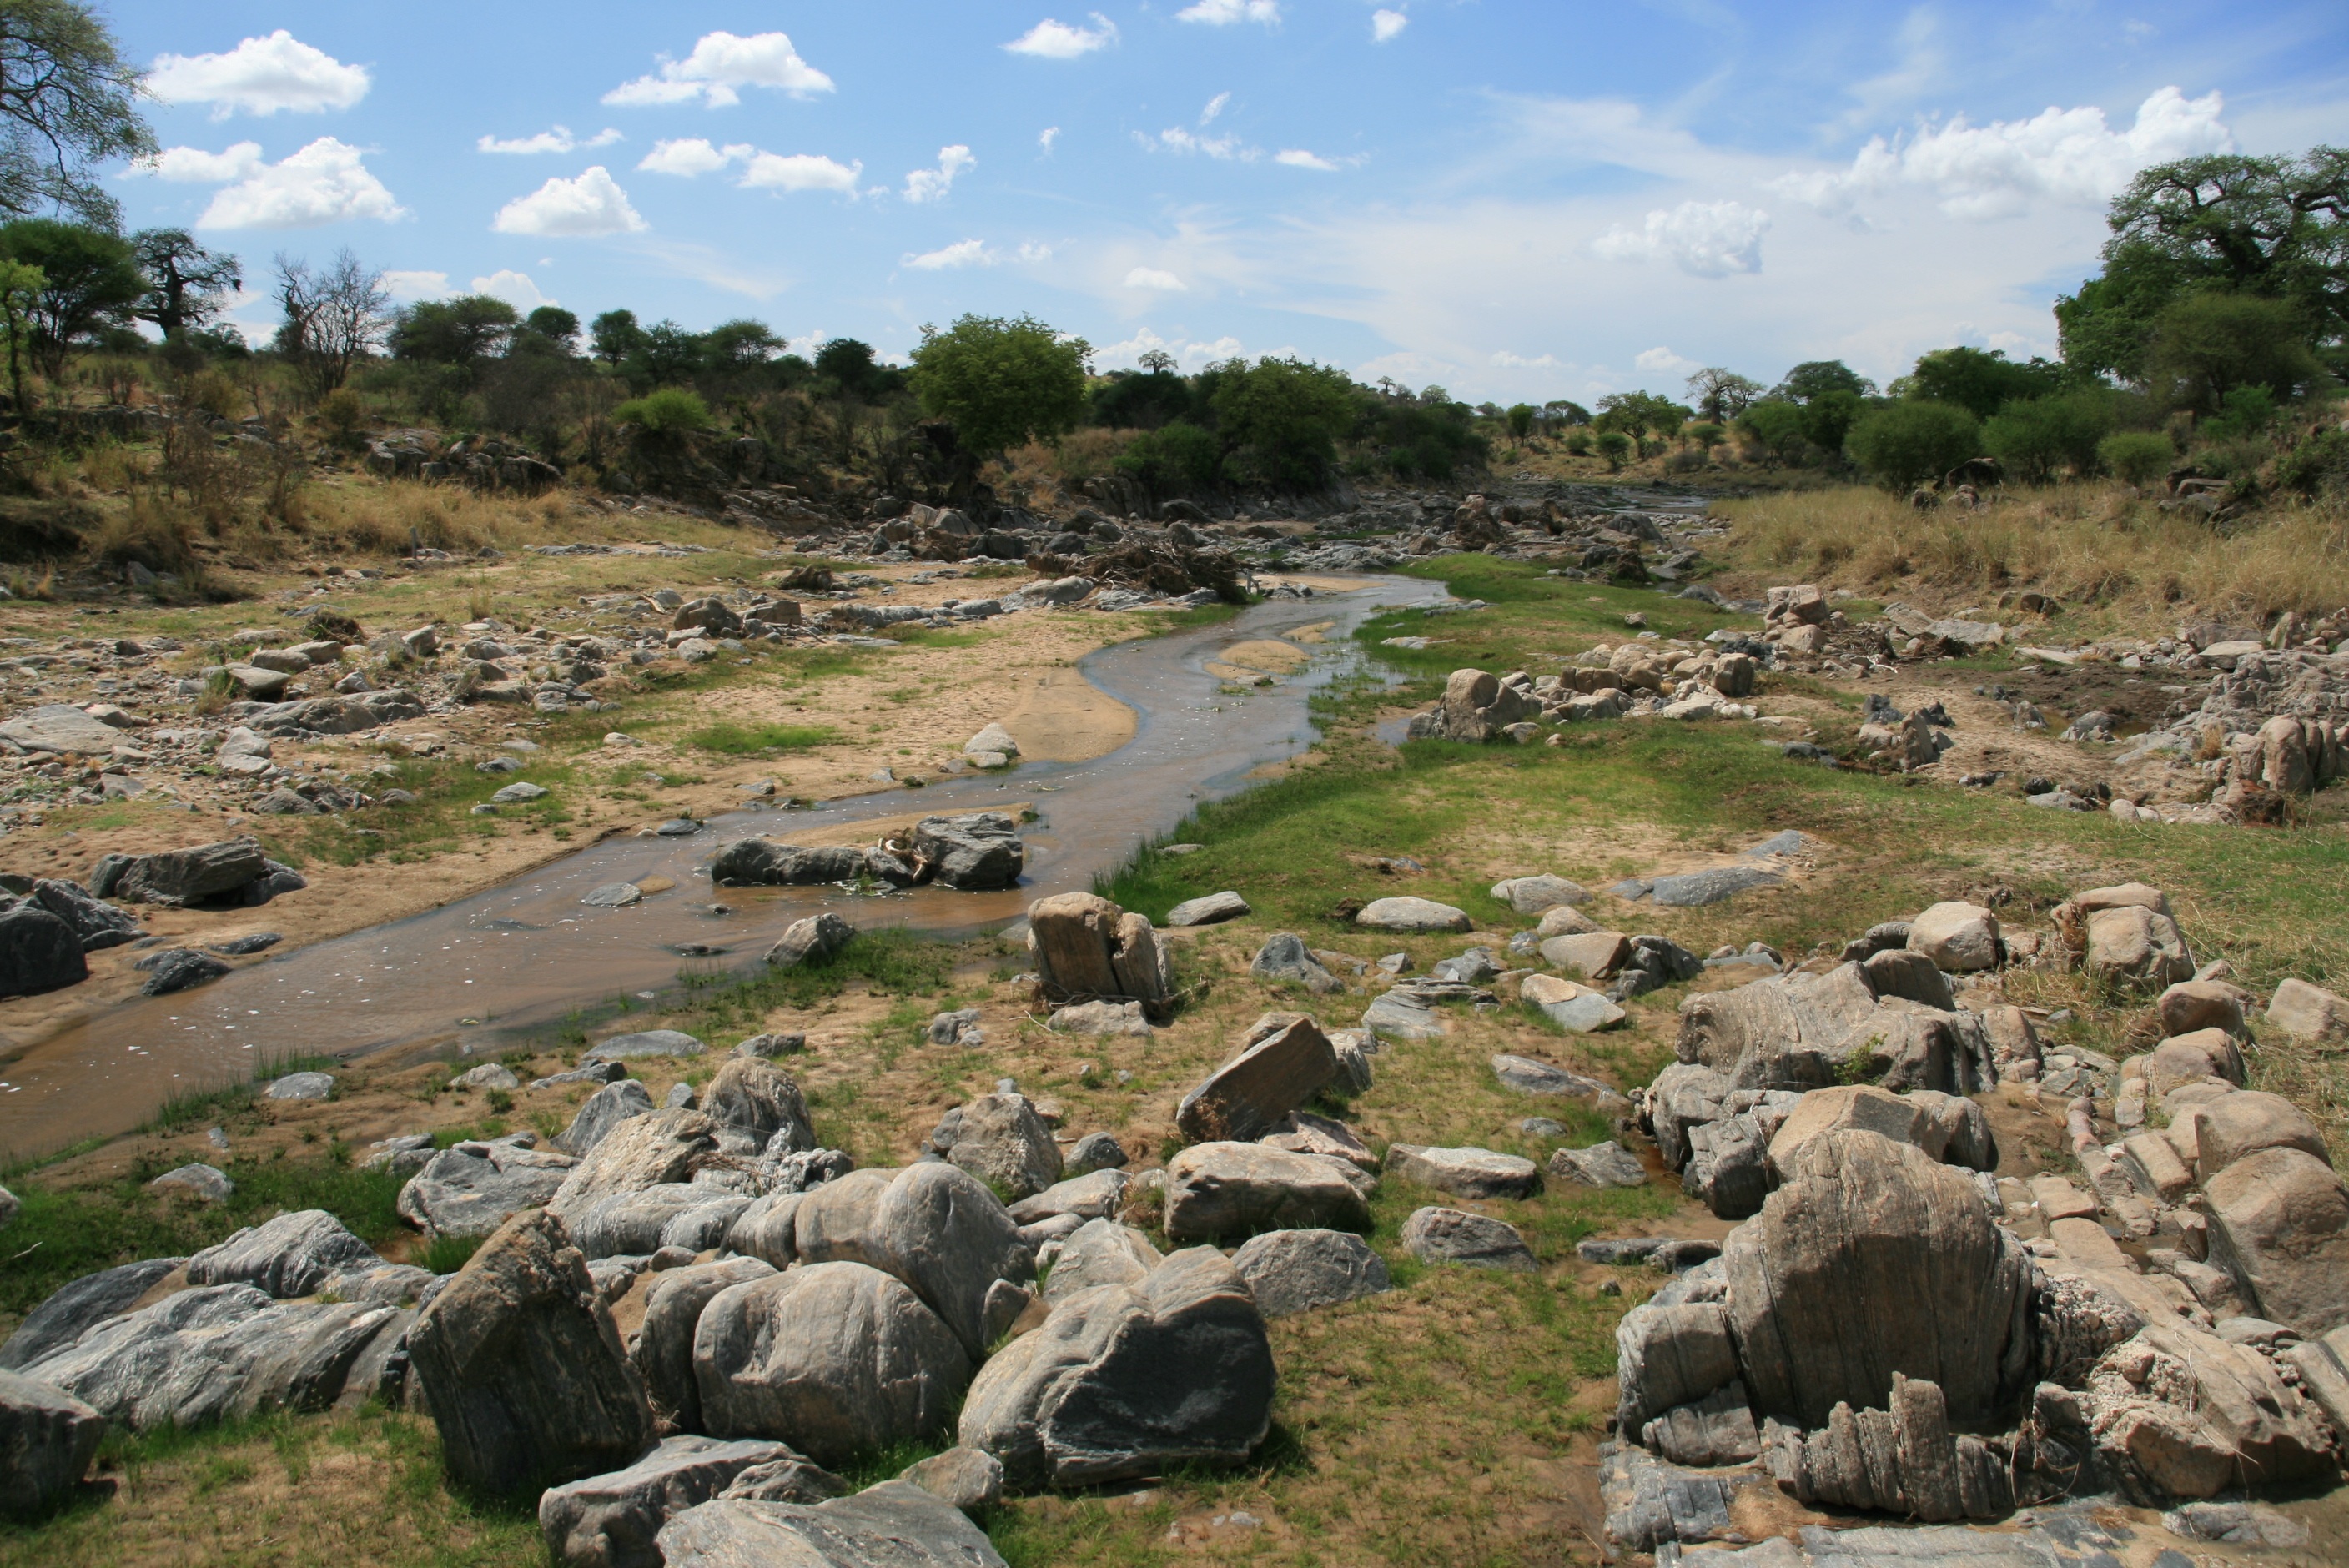
landscape, coast, water, rock, wilderness, river, valley, bush, africa, geology, ruins, badlands, boulder, plateau, tanzania, safari